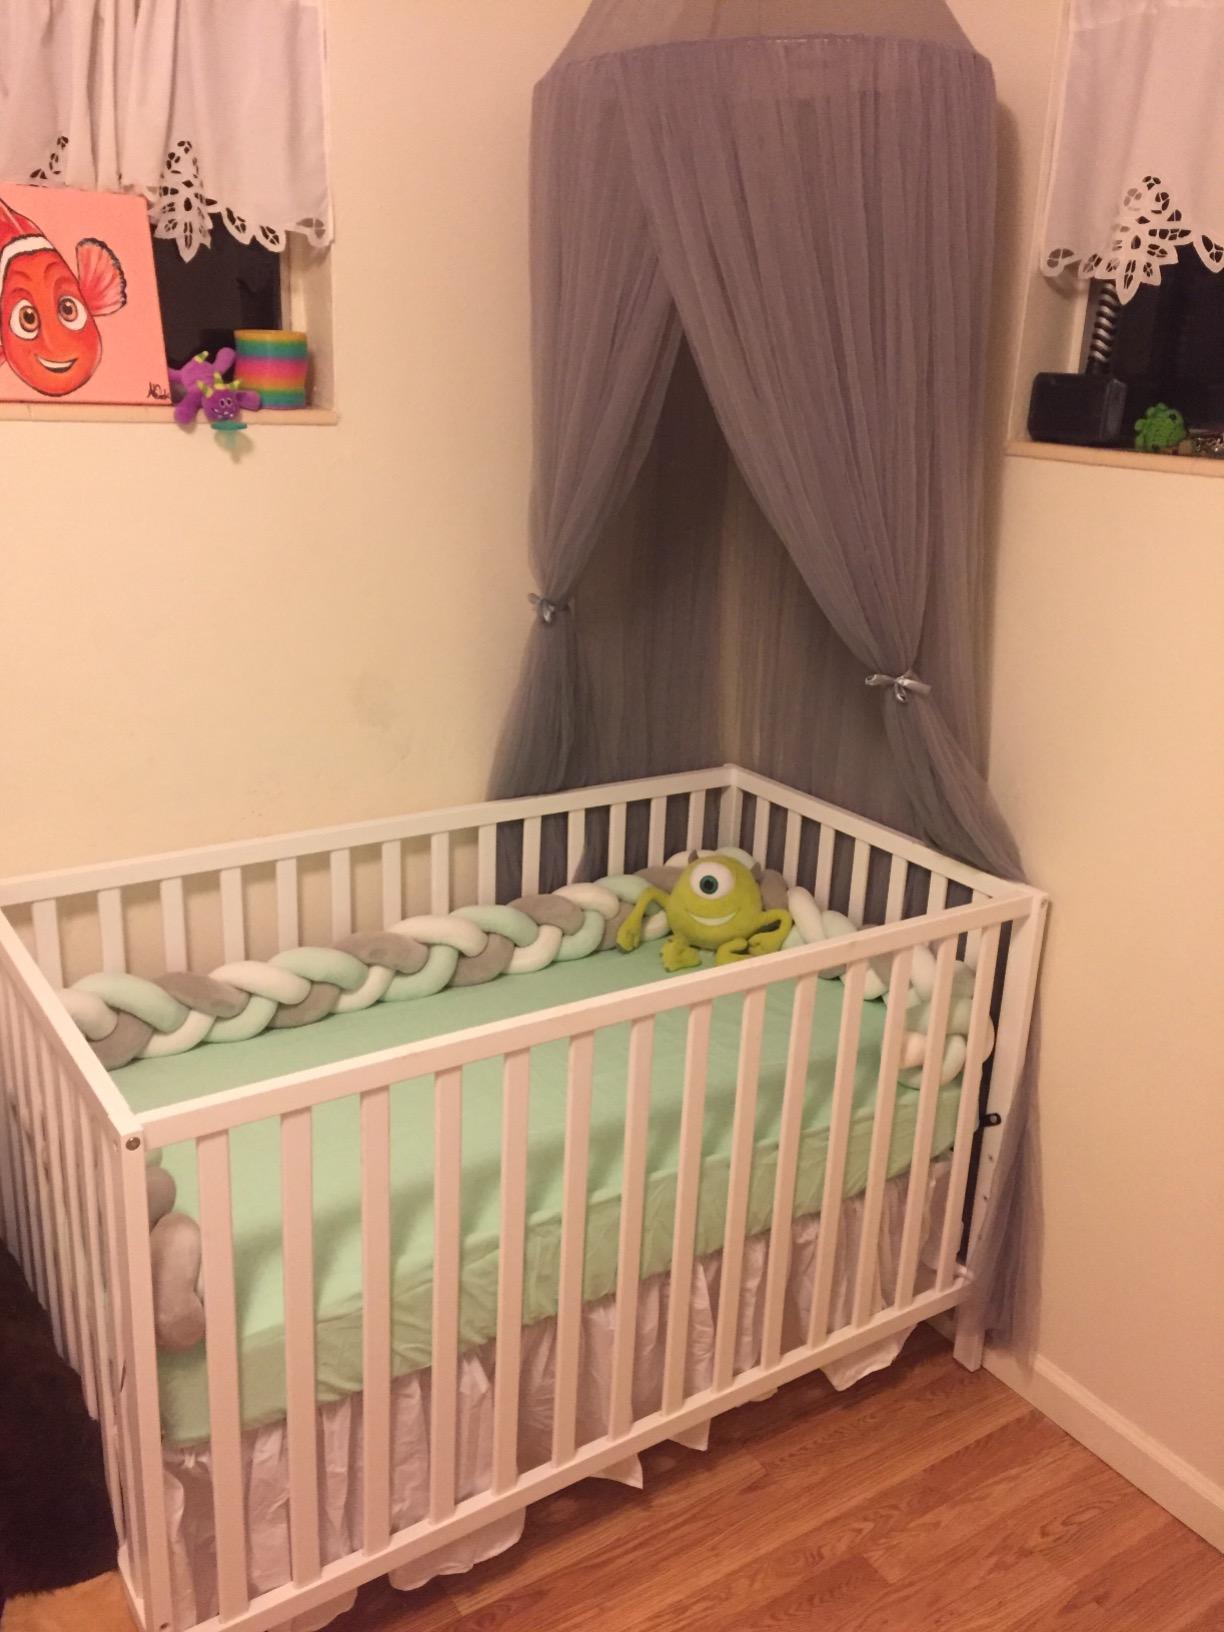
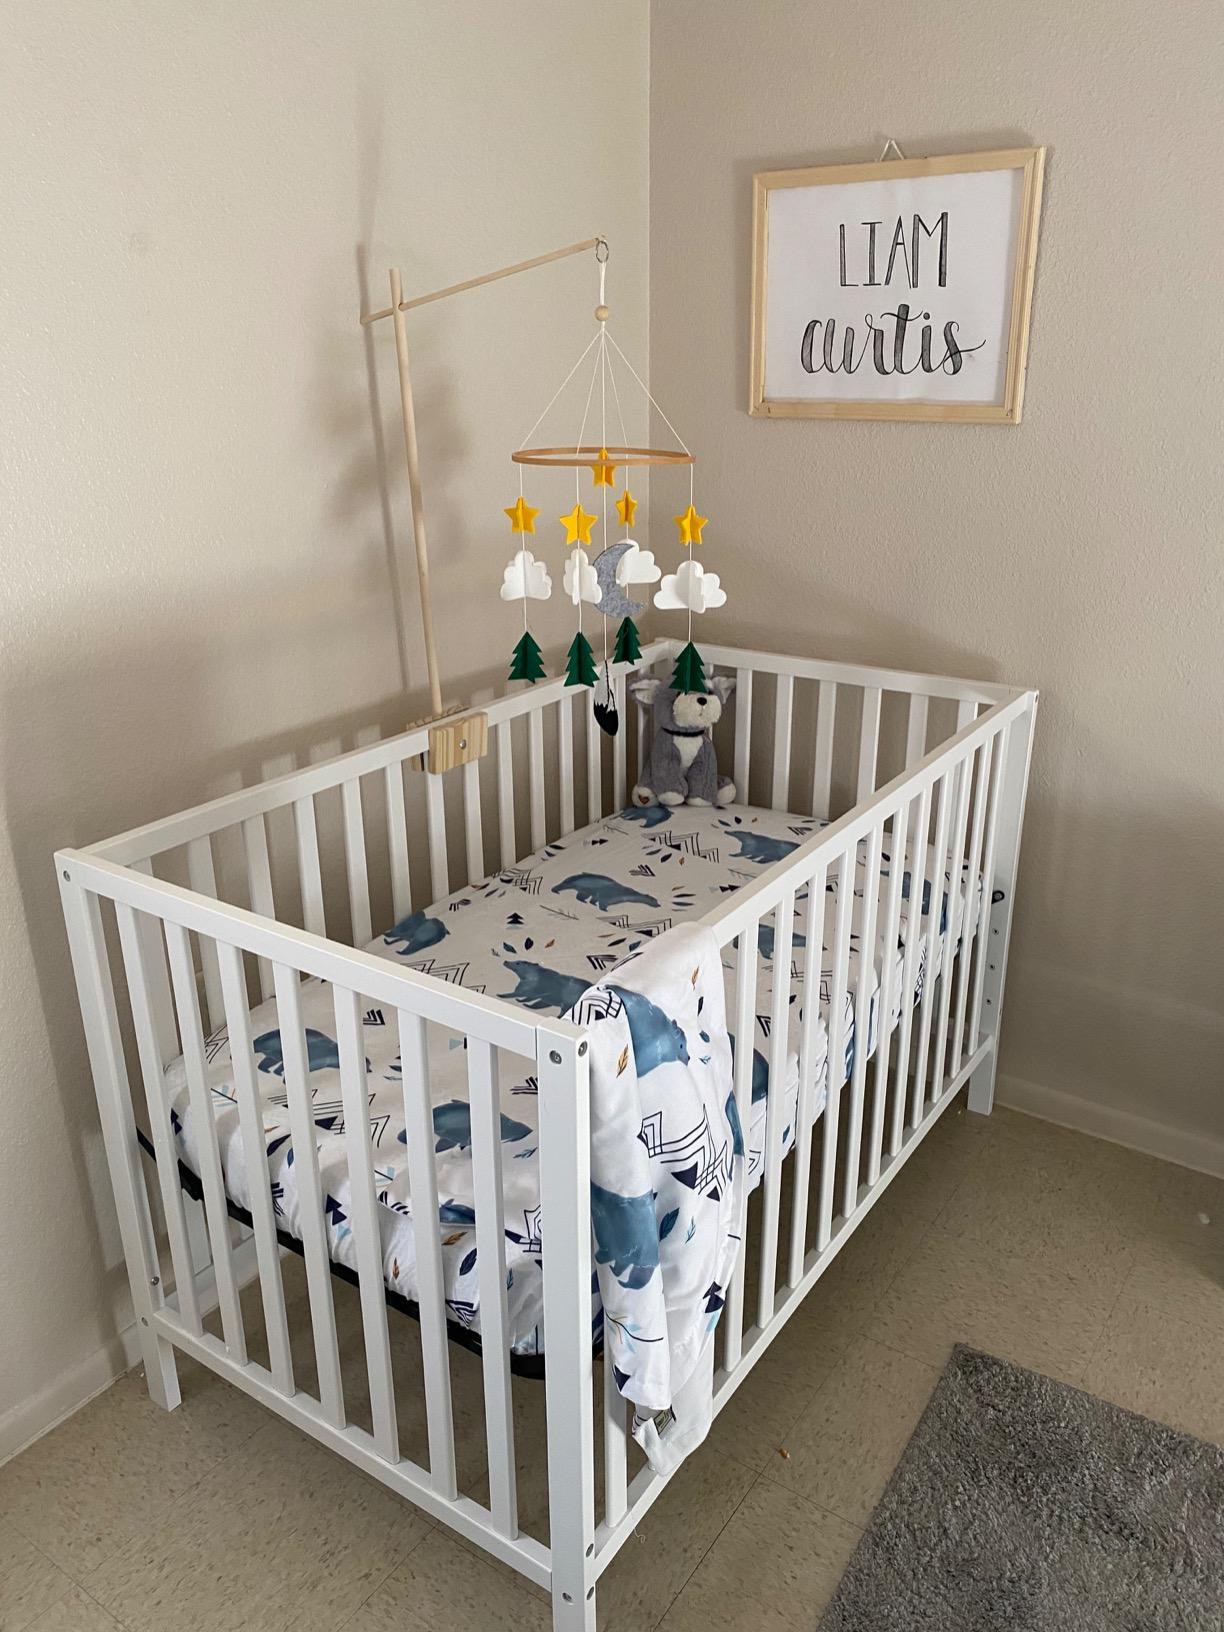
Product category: products_crib
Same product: yes